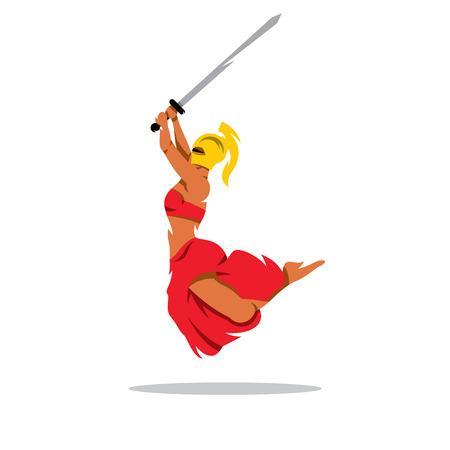
person with sword in a jump attack .